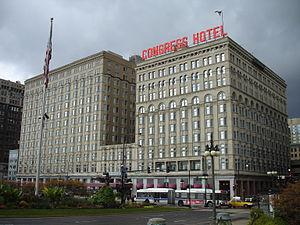
L'Historic Michigan Boulevard District est un quartier historique du secteur communautaire du Loop de Chicago s'étendant autour de Michigan Avenue entre 11th Street ou Roosevelt Road, selon les sources, et Randolph Street. Le district doit son nom à la situation géographique de la ville de Chicago dans les Grands Lacs. Il a été désigné Chicago Landmark le 27 février 2002. Le district comprend de nombreux édifices importants sur Michigan Avenue, en face de Grant Park, dont plusieurs hôtels de luxe comme le Blackstone Hotel, le Congress Plaza Hotel ou encore le Hilton Chicago. En outre, c'est dans cette section de Michigan Avenue que se trouve le terminer de l’U.S. Route 66. Le district est un axe d'une renommée comparable avec la Cinquième Avenue à New York et Princes Street à Édimbourg. Il se trouve juste au sud du Michigan–Wacker Historic District et à l'est du Loop Retail Historic District.
Le Congress Plaza Hotel est un hôtel datant de 1893 situé au 520 South Michigan Avenue dans le centre-ville de Chicago, dans l'État de l'Illinois aux États-Unis. Il se trouve dans le quartier historique de l'Historic Michigan Boulevard District, juste en face de Grant Park, à proximité du Blackstone Hotel et du Hilton Chicago, deux hôtels de luxe.